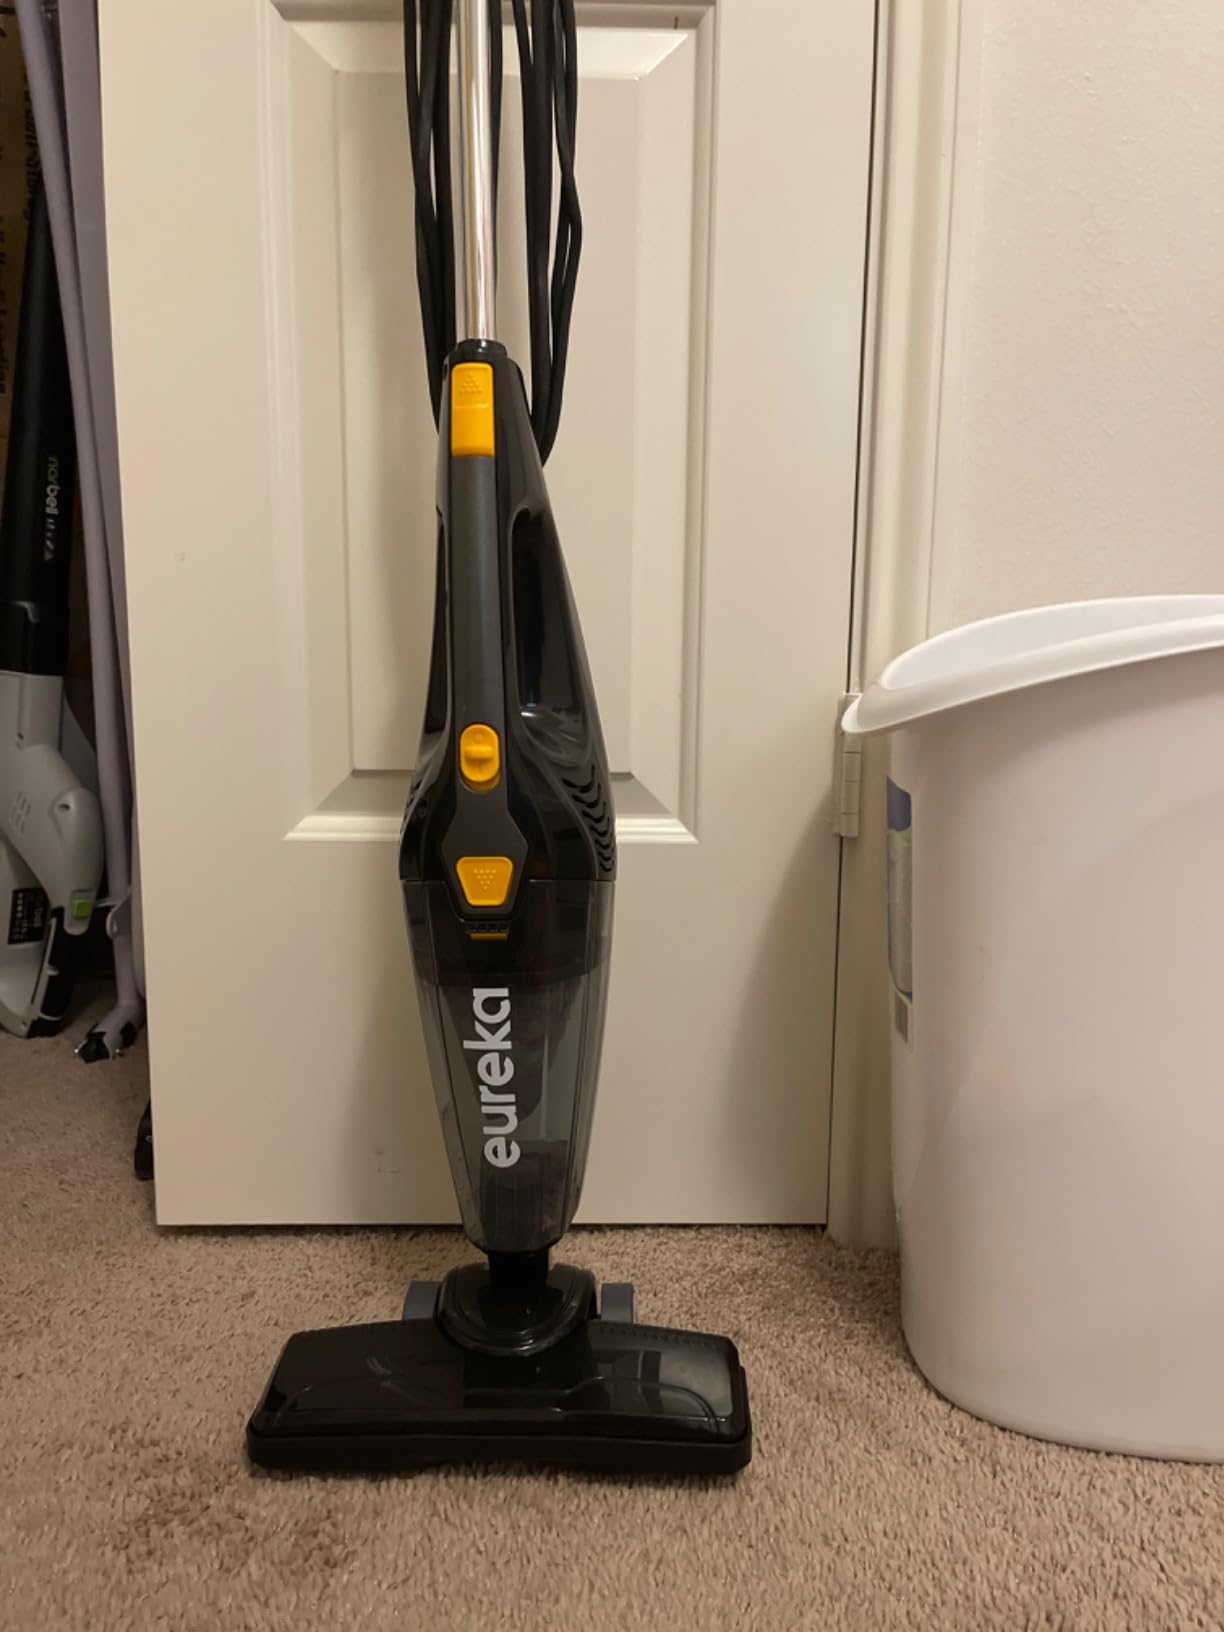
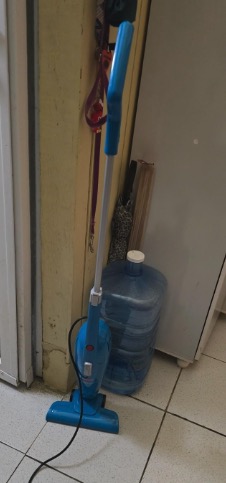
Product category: items_vacuum
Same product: no